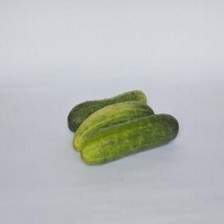
Label: cucumber